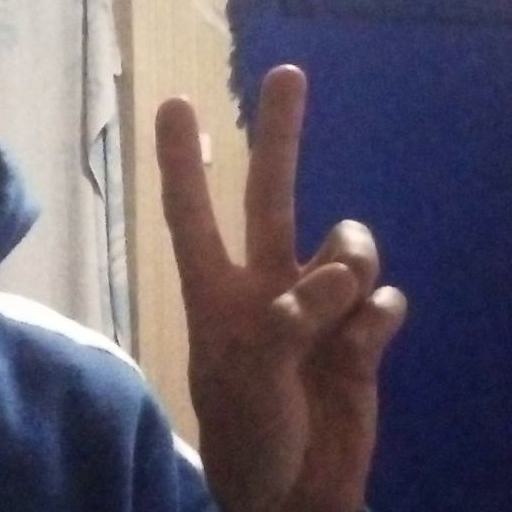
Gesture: peace